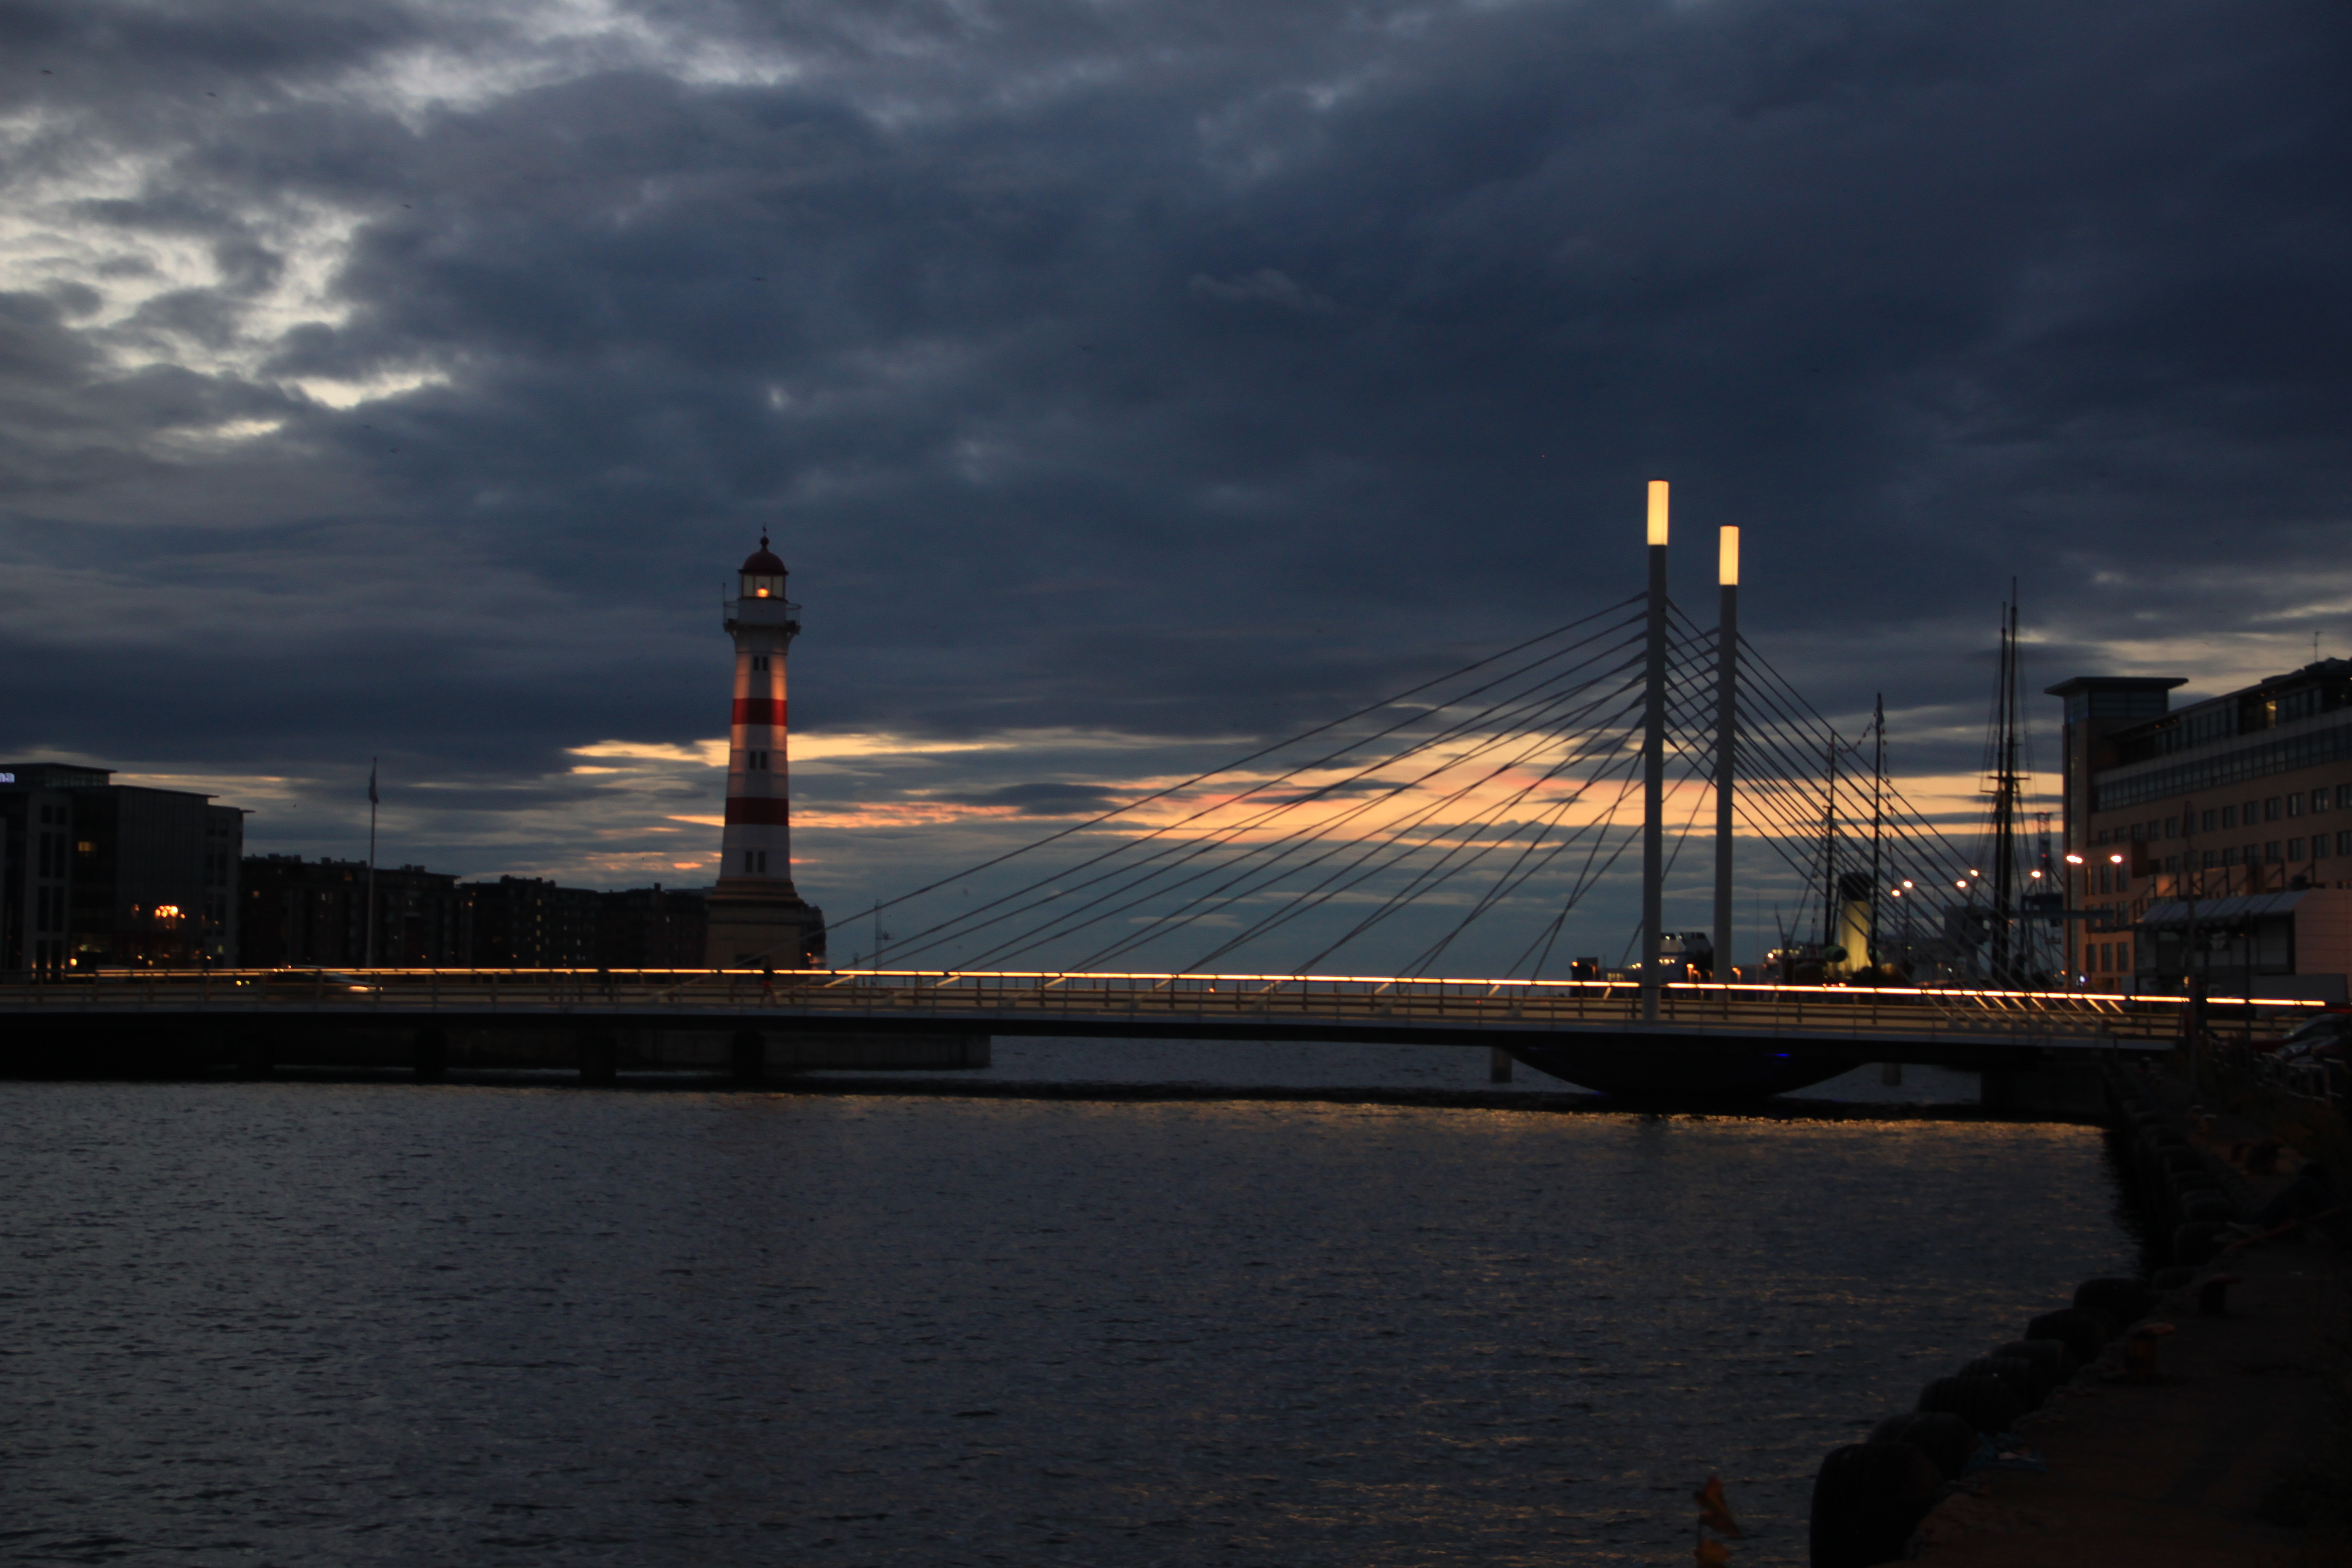
malmo, night, illuminated, bridge, lighthouse, sky, water, cloud, reflection, evening, river, dusk, tower, urban area, sea, waterway, architecture, city, sunset, horizon, calm, channel, afterglow, ocean, nonbuilding structure, harbor, port, dock